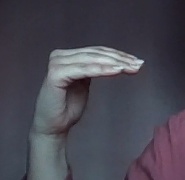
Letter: haa